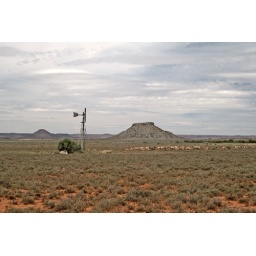
This windmill water pump is on the back road between Kimberley and De Aar in the Northern Cape, South Africa.